Economic history of Argentina

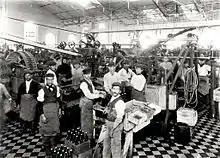
Quilmes brewery in 1910

The report of the American John Murray Forbes to John Quincy Adams, sixth President of the United States, in 1824 mentioned that Britain had a huge influence in the economic power of the country.